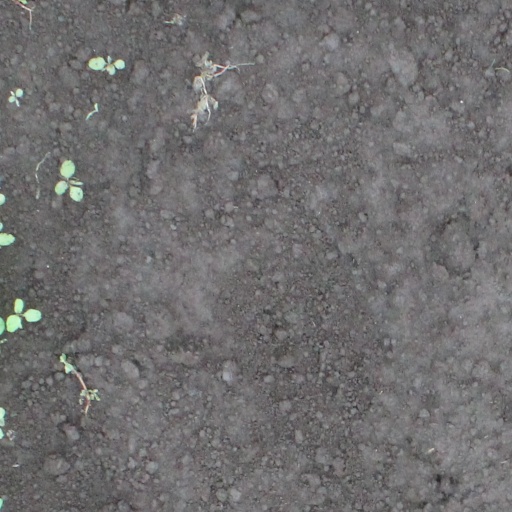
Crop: soybean